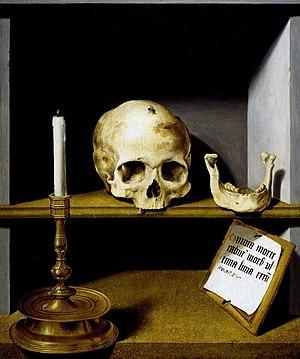
La littérature baroque appartient à un grand mouvement européen, non seulement littéraire mais plus généralement artistique, le baroque.
Le baroque est un mouvement artistique qui trouve son origine en Italie dans des villes telles que Rome, Mantoue, Venise et Florence dès le milieu du XVIᵉ siècle et qui se termine au milieu du XVIIIᵉ siècle. Il y a un âge baroque différent selon les domaines, qu'ils soient intellectuels, historiques ou artistiques. Certains critiques y voient une constante culturelle qui revient tout au long de l'histoire comme l'a écrit Eugenio d'Ors.